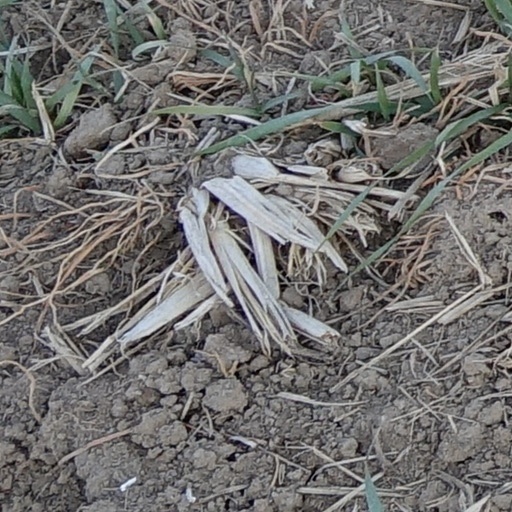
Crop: wheat